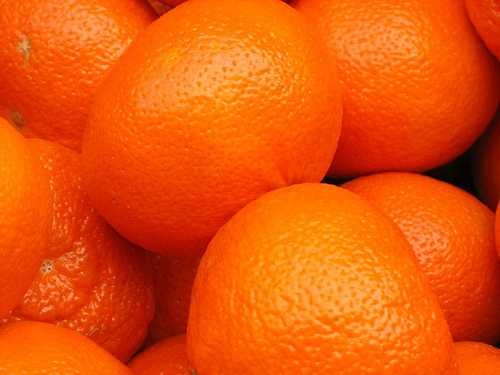
Label: Orange